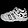
Label: Sandal